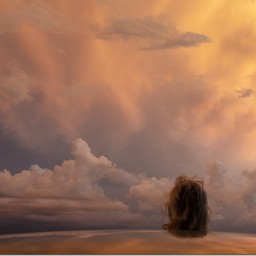
Cloud type: Cirrocumulus (Cc)